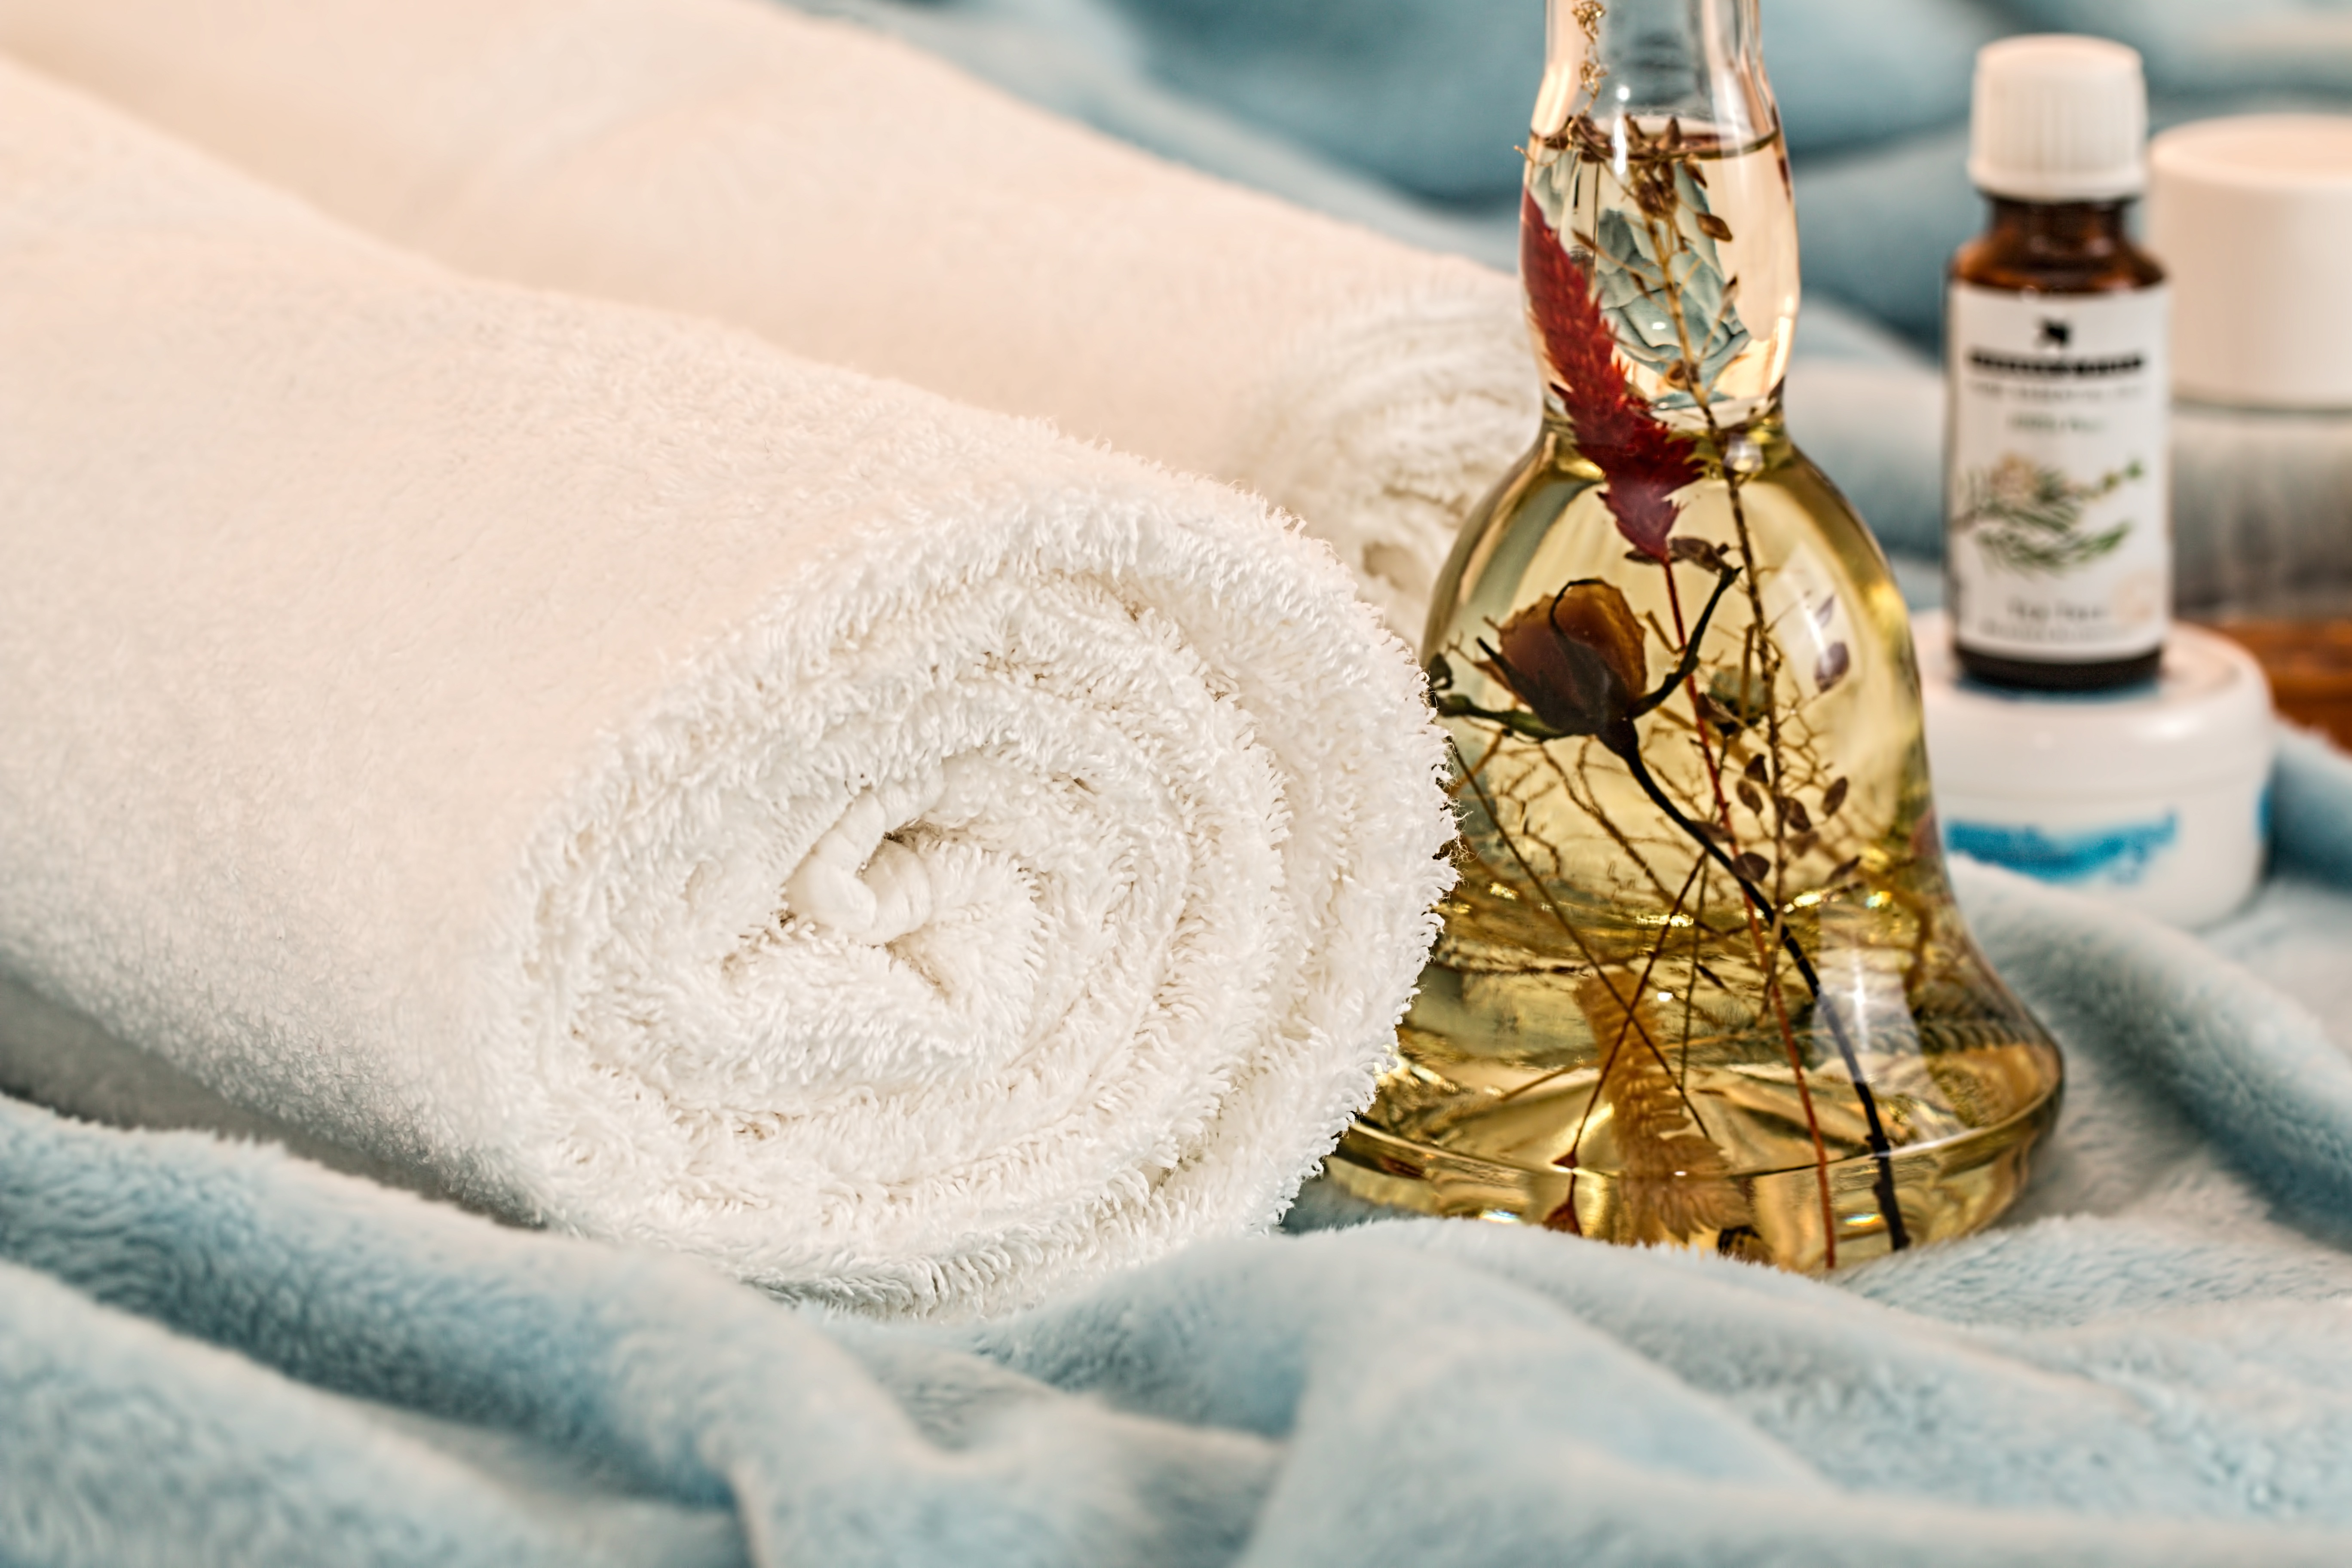
hand, healthy, indulgence, material, textile, relaxation, spa, aromatherapy, hygiene, treatment, wellness, skincare, massage therapy, massage spa, essential oils, skin care, beauty spa, aroma therapy, rejuvenation